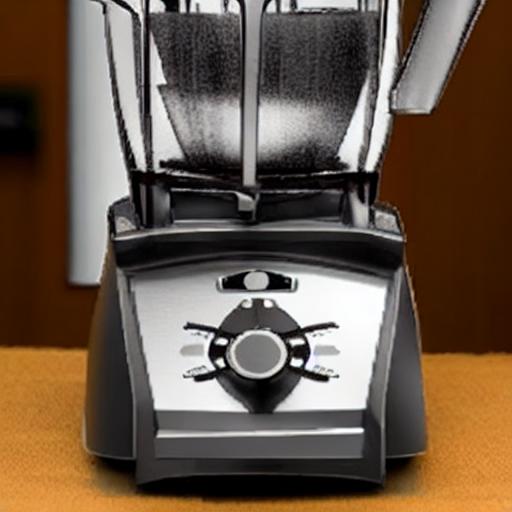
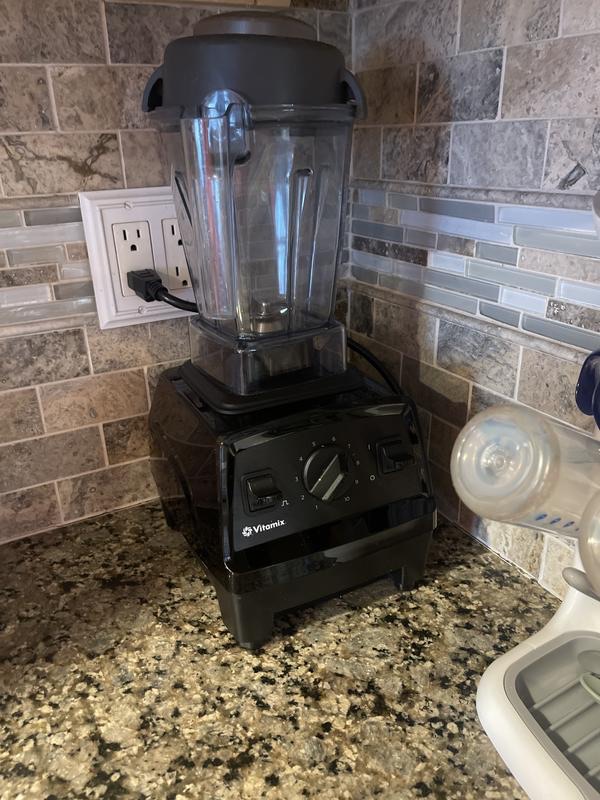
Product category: items_blender
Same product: no